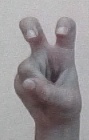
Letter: toot